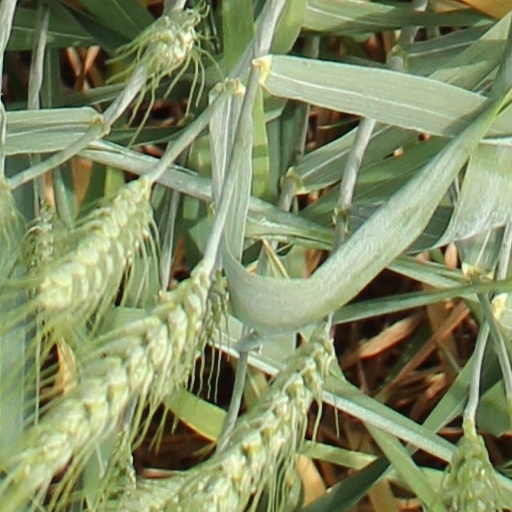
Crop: wheat